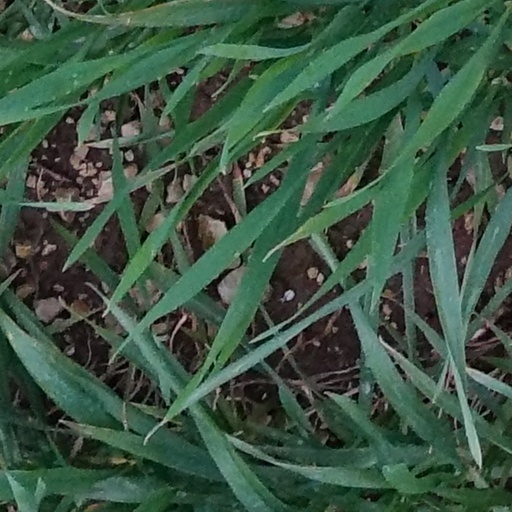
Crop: wheat